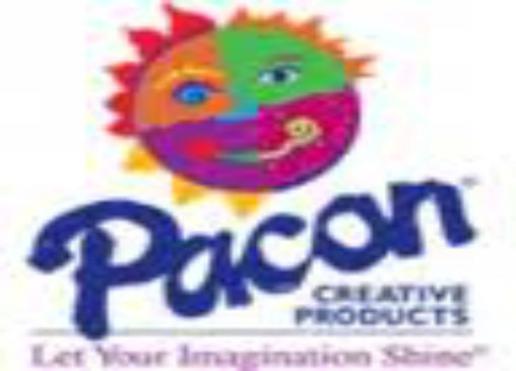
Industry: Others